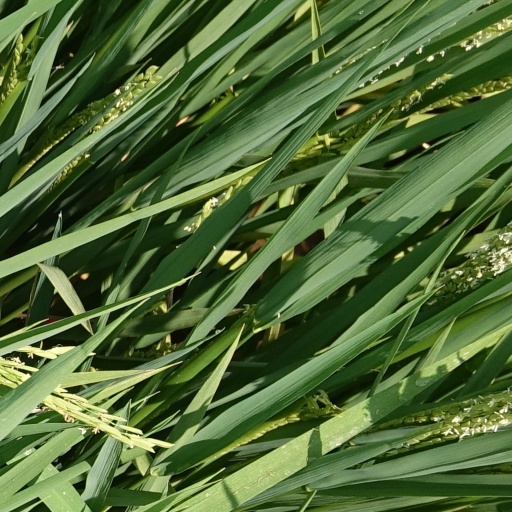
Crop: rice